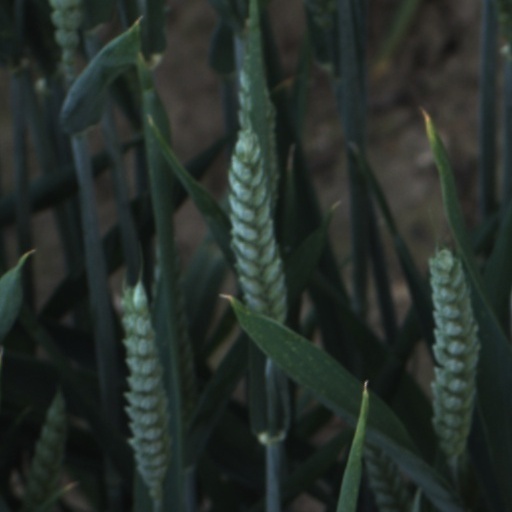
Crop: wheat